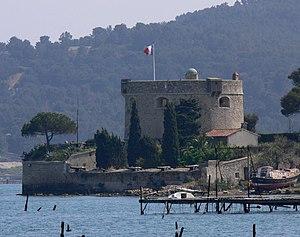
La Seyne-sur-Mer est une commune française située au bord de la Méditerranée dans le département du Var en région Provence-Alpes-Côte d'Azur. Elle fait partie de la métropole Toulon Provence Méditerranée.